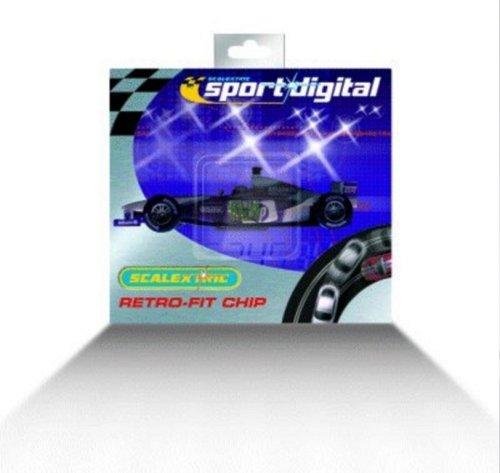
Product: Scalextric C7005 Digital Chip for Non DPR Open Wheel Cars
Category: Toys & Games | Hobbies | Slot Cars, Race Tracks & Accessories
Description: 1:32 scale slot car digital track and accessories.
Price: $19.99
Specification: ProductDimensions:9.5x8x6.8inches|ItemWeight:0.32ounces|ShippingWeight:2.88ounces(Viewshippingratesandpolicies)|DomesticShipping:ItemcanbeshippedwithinU.S.|InternationalShipping:ThisitemcanbeshippedtoselectcountriesoutsideoftheU.S.LearnMore|ASIN:B0009I6UOS|Itemmodelnumber:C7005|Manufacturerrecommendedage:8yearsandup